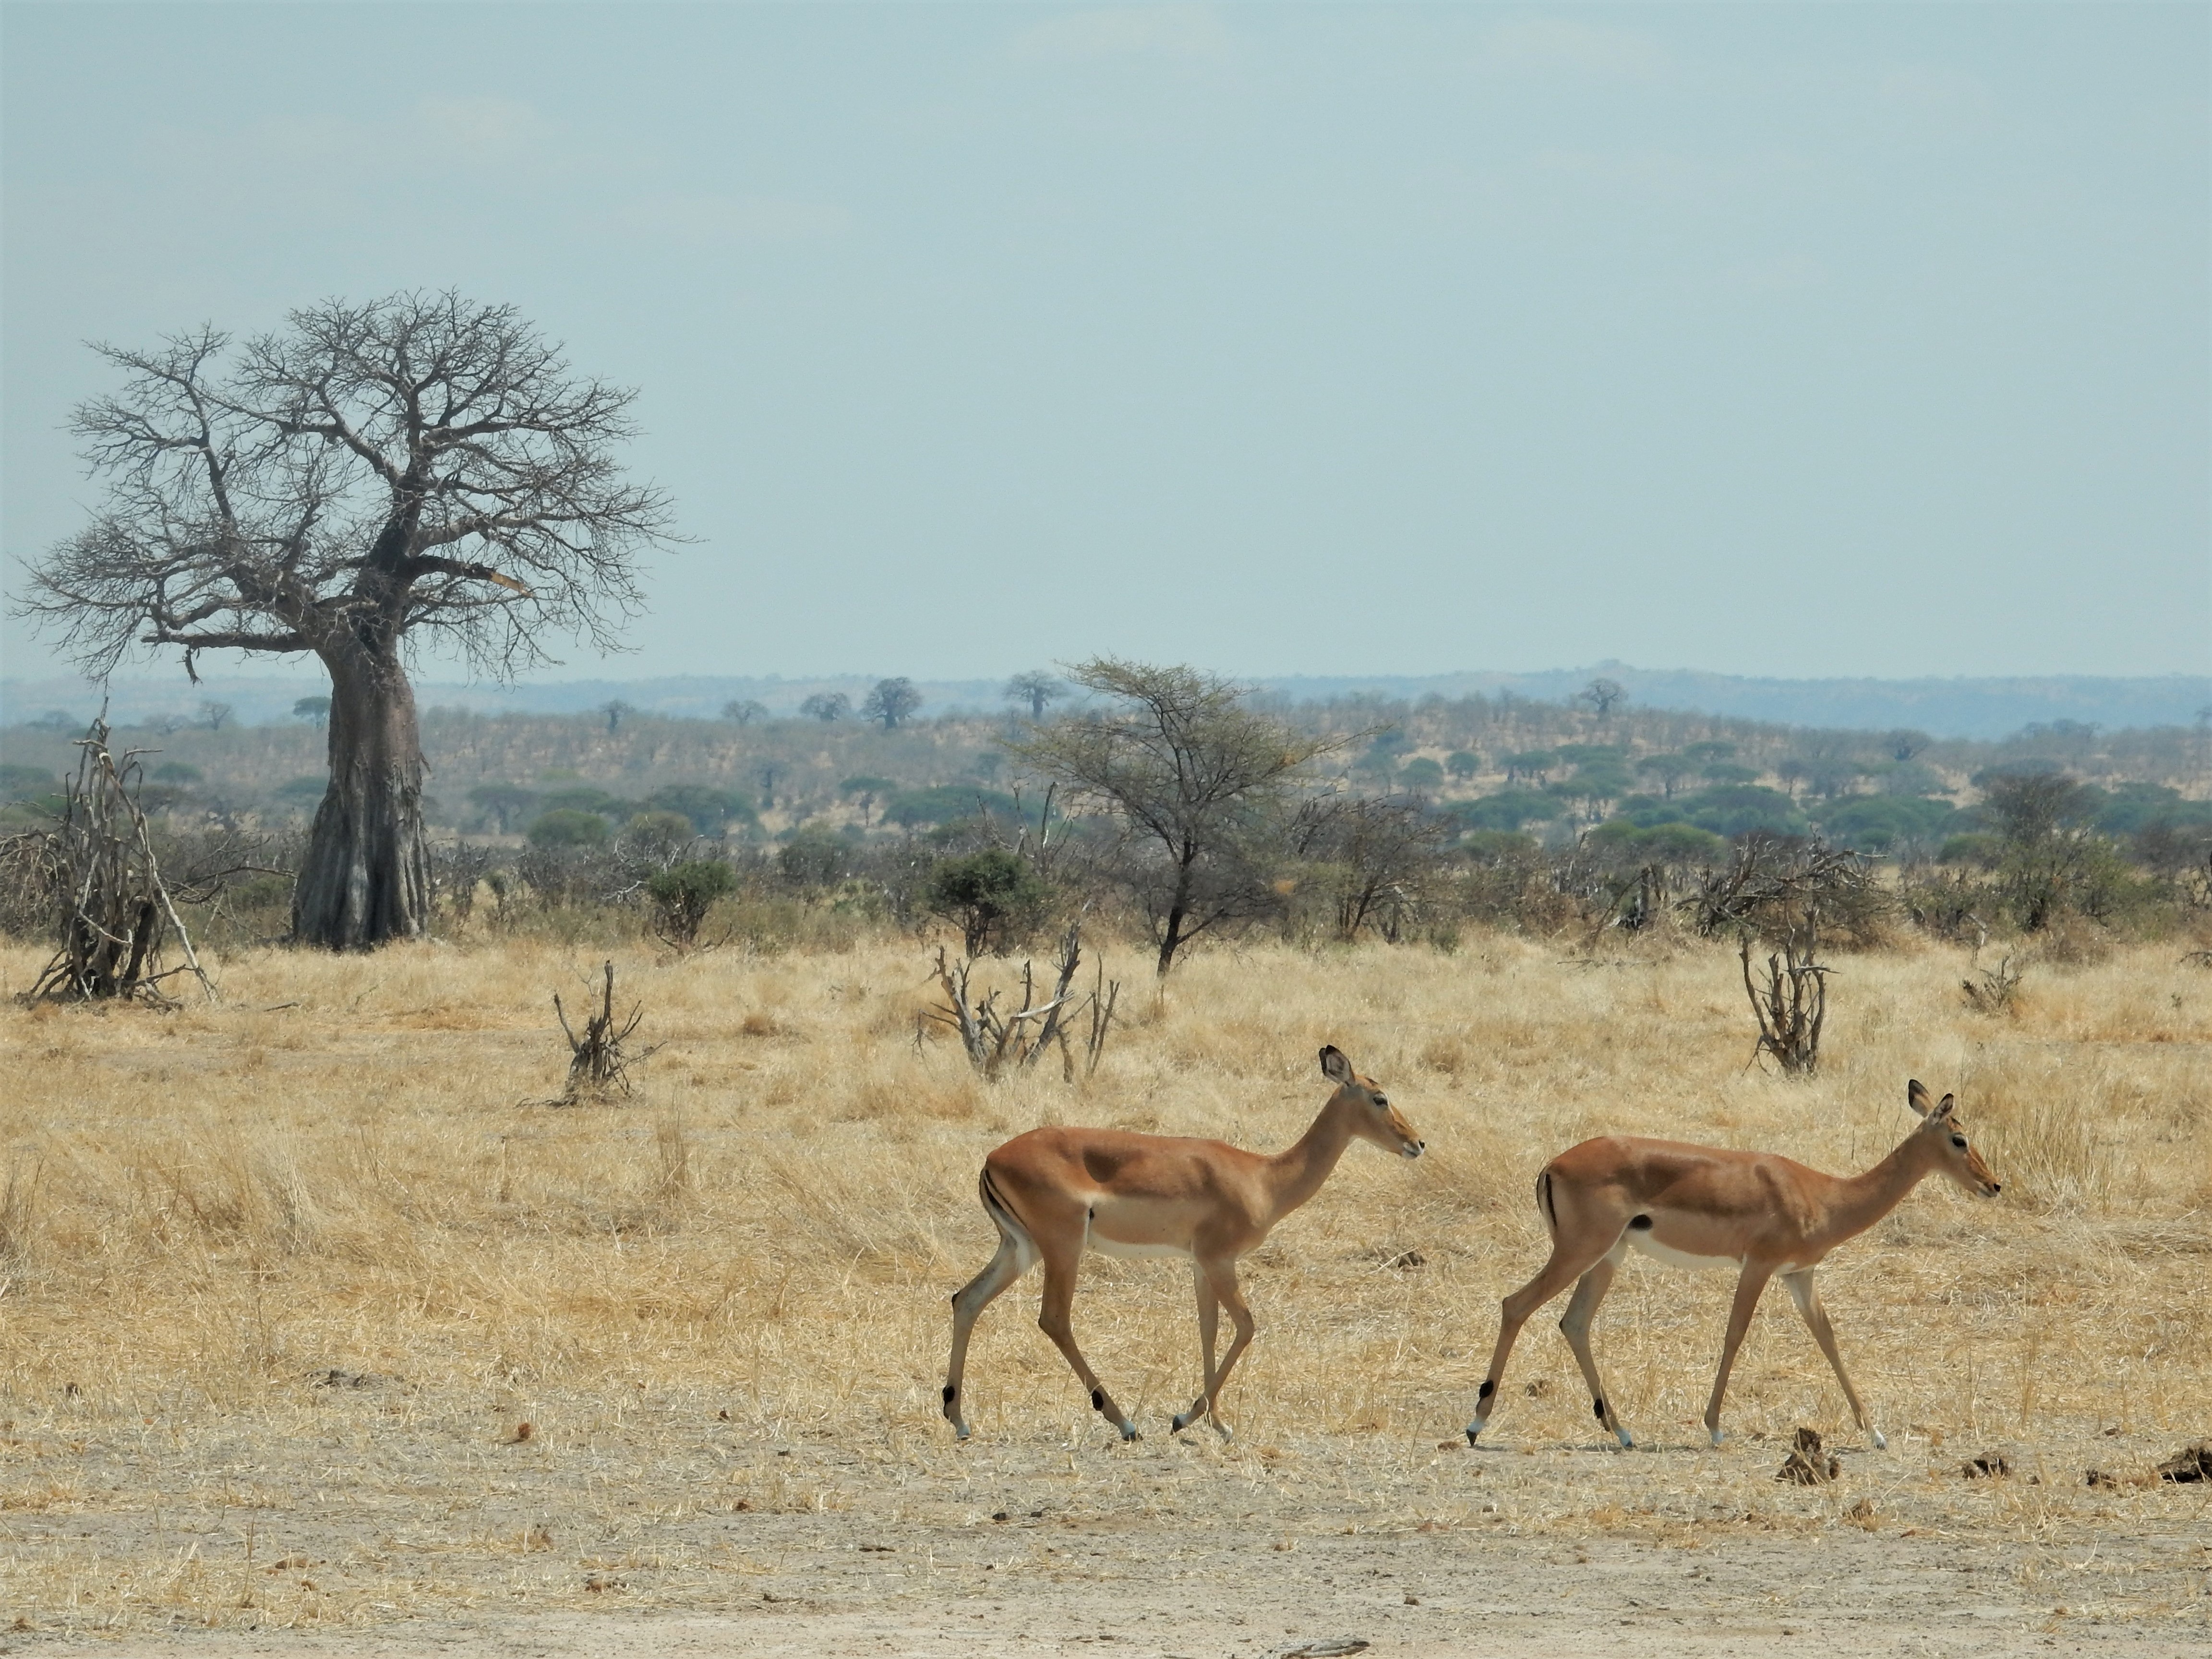
landscape, nature, prairie, adventure, animal, travel, wildlife, herd, africa, mammal, national park, fauna, savanna, plain, antelope, gazelle, savannah, grassland, animals, baobab, tanzania, impala, safari, ecosystem, vicuna, springbok